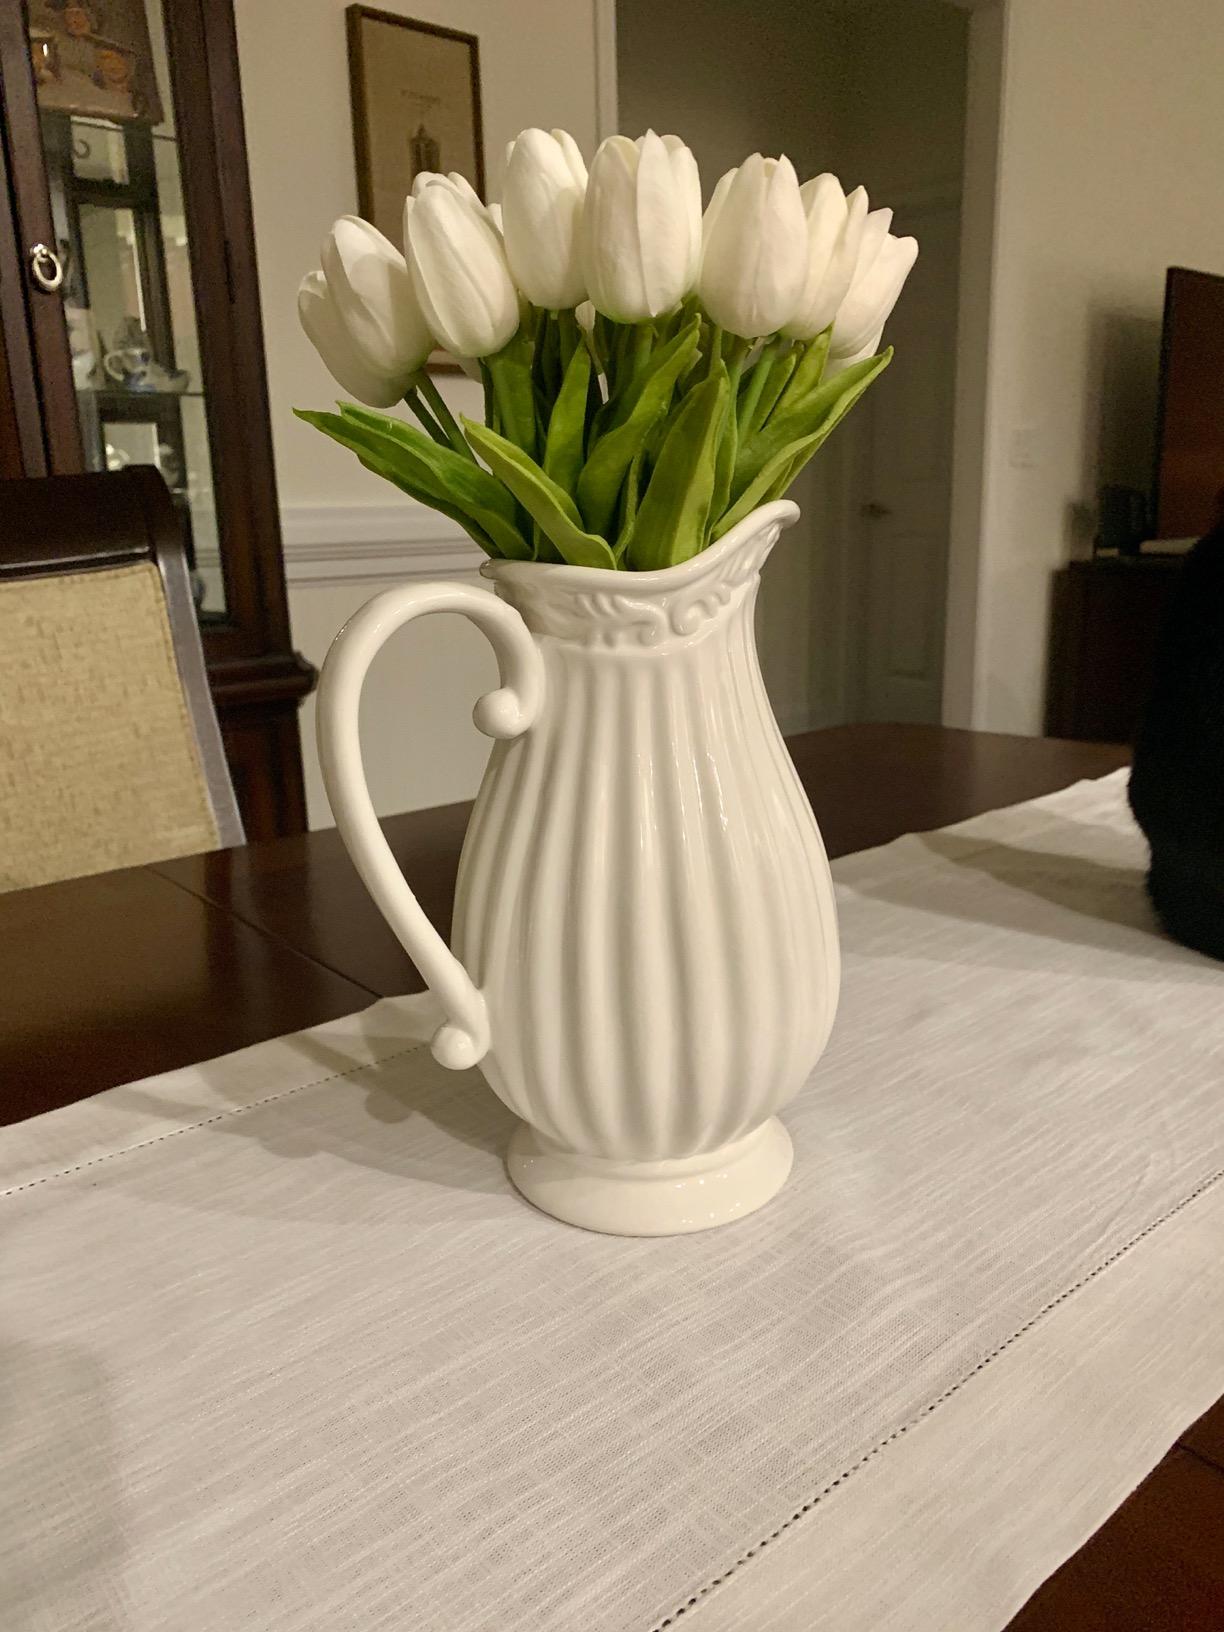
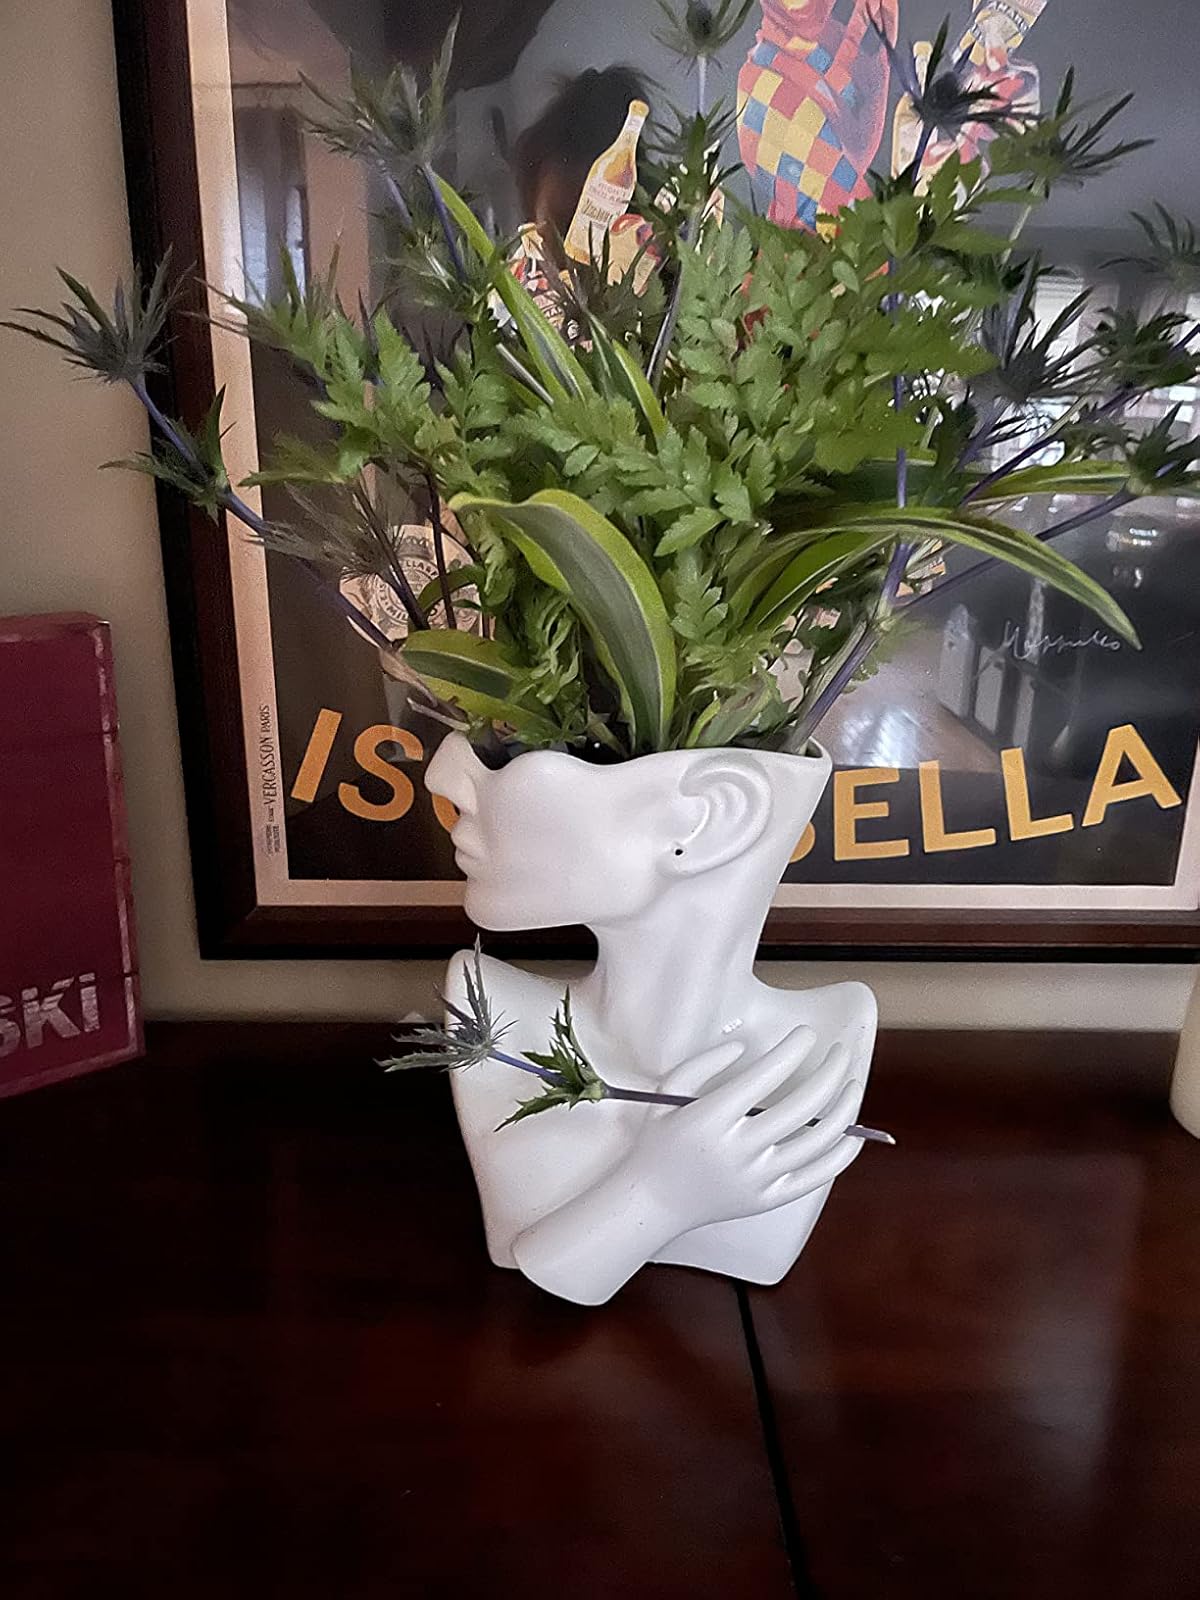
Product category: vase
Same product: no